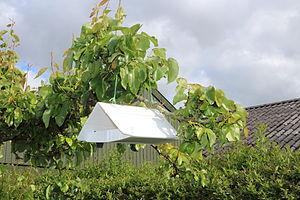
Le carpocapse des pommes et des poires est un insecte de l'ordre des lépidoptères, de la famille des tortricidés, dont la larve se développe à l'intérieur des fruits.